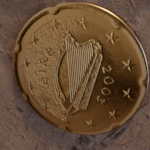
Coin value: 20cents
Country: ie
Edition: standard